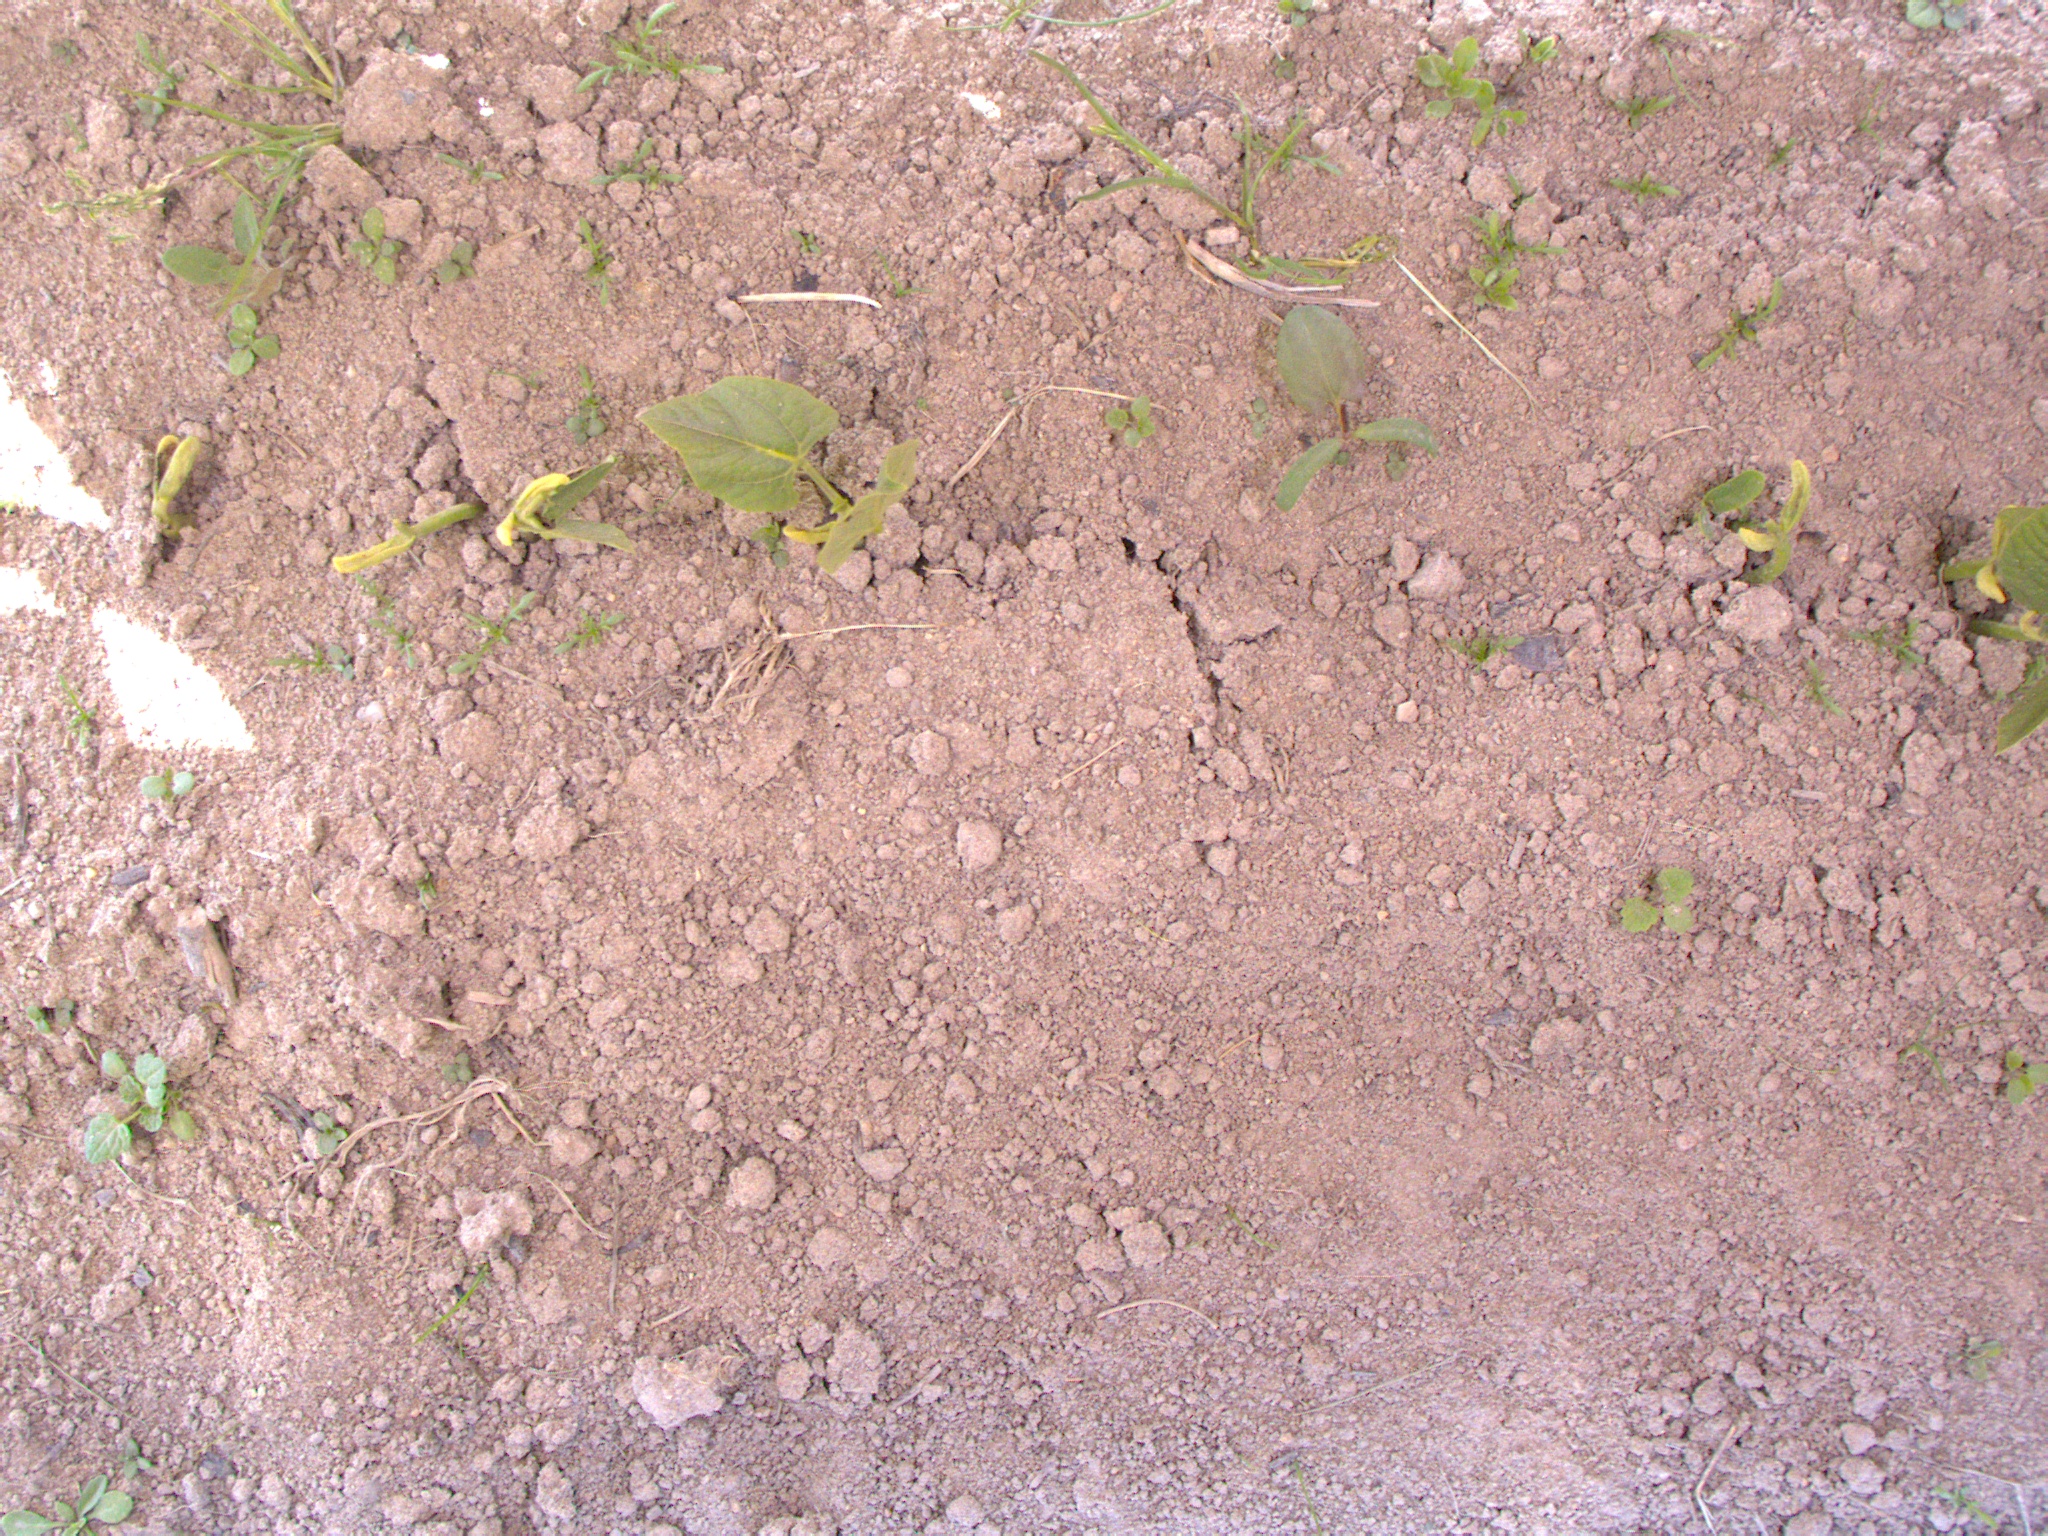
Crop: bean
Objects: bean, bean, bean, bean, bean, stem_bean, stem_bean, stem_bean, stem_bean, stem_bean, stem_bean, stem_bean